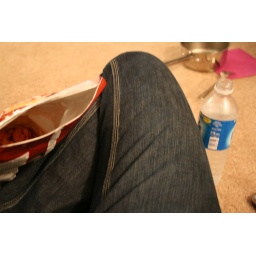
the ultimate in graduate cuisine a bag of chips with a side of water